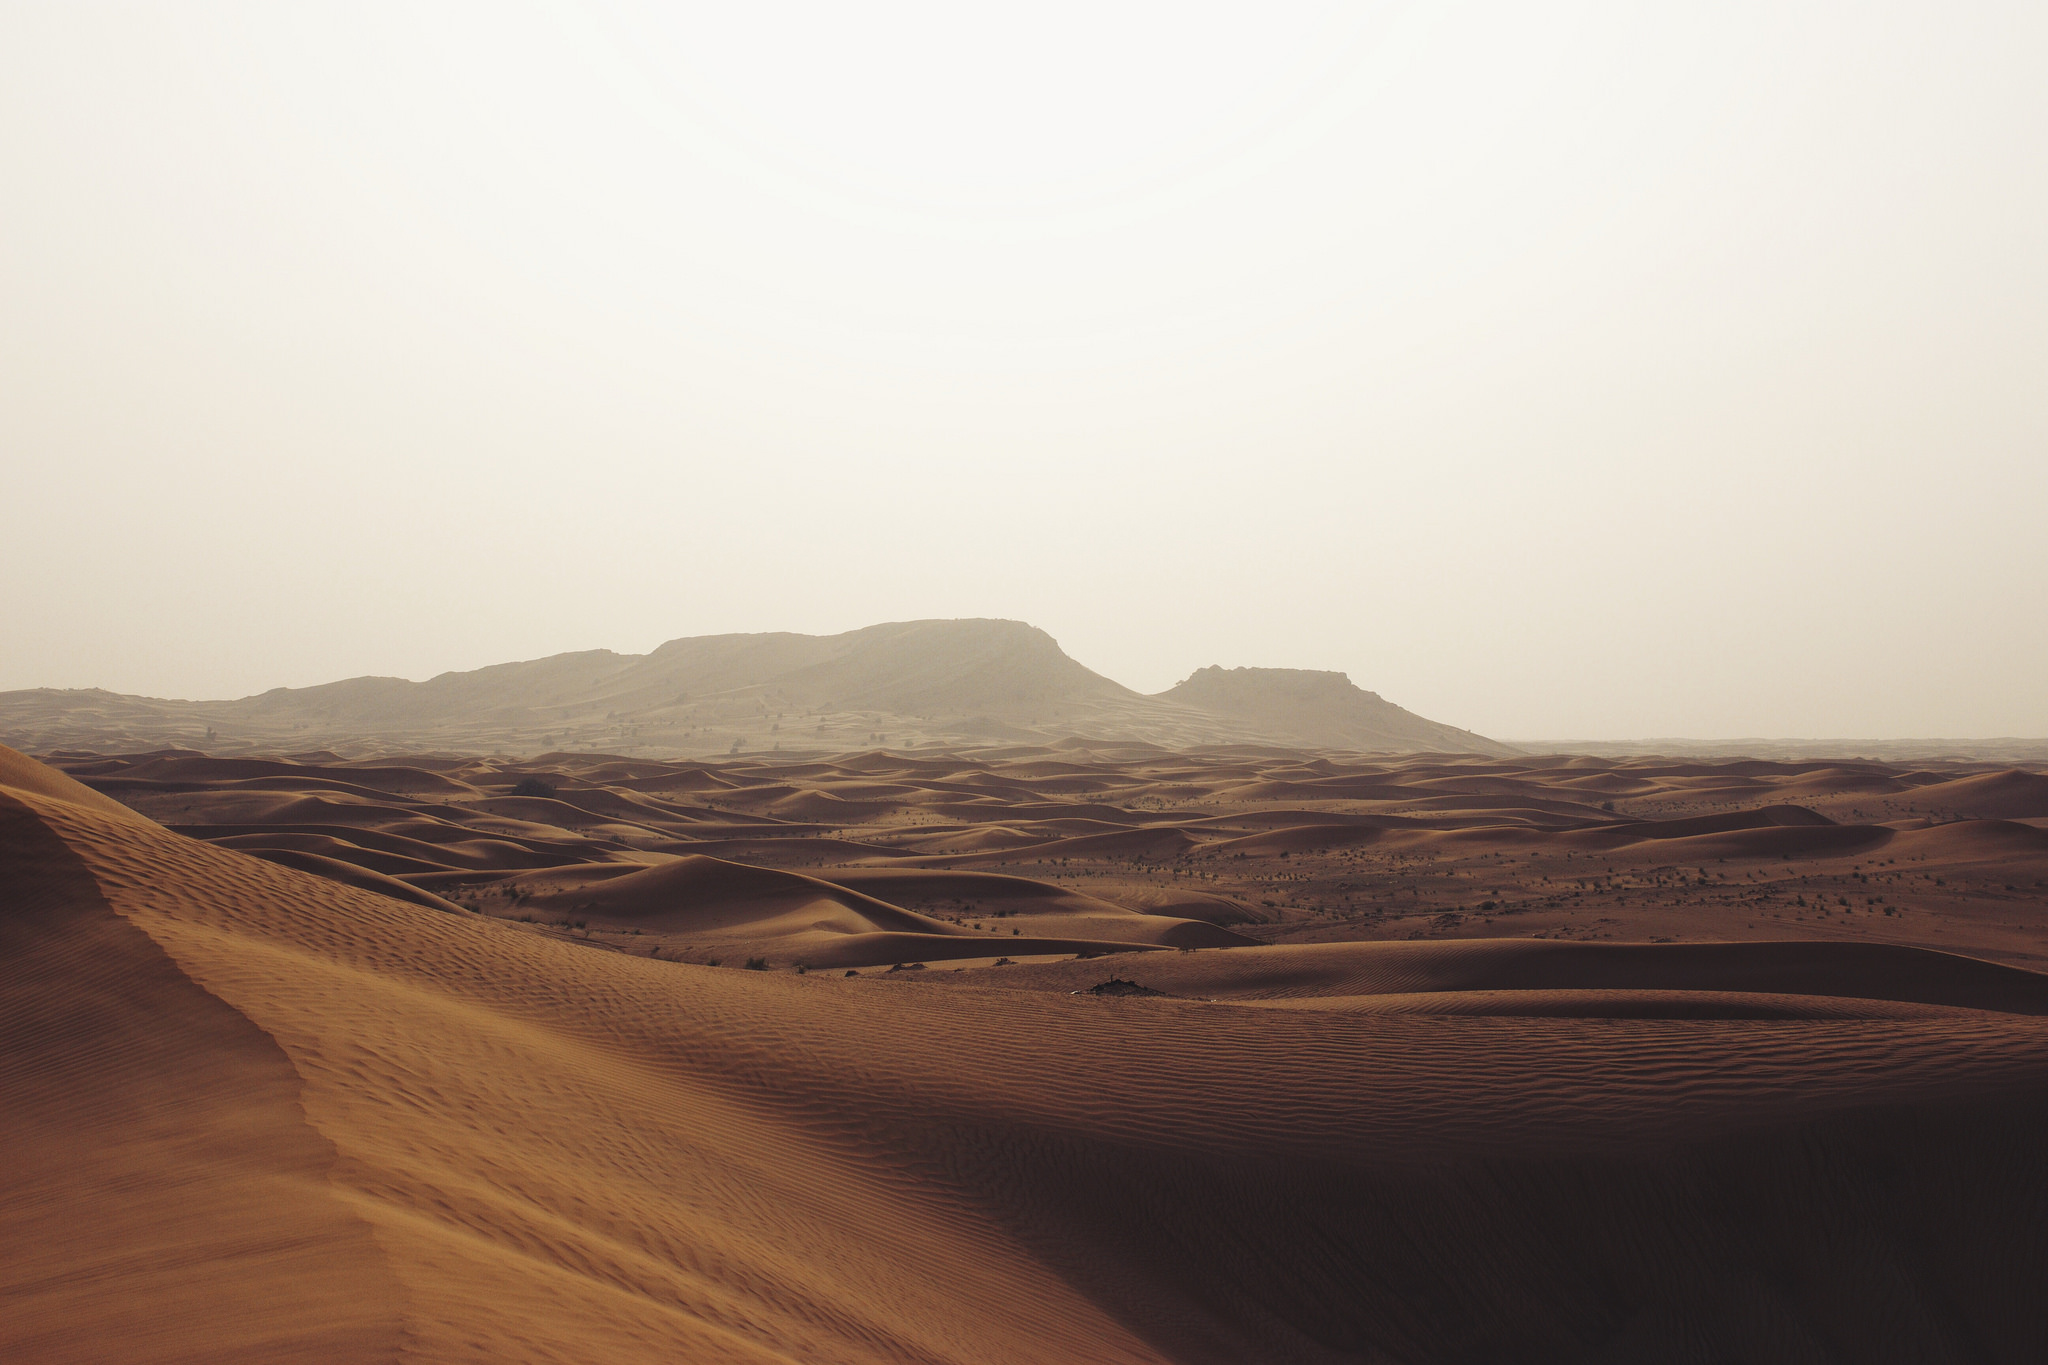
landscape, sand, horizon, desert, scenery, plain, plateau, habitat, sahara, wadi, landform, erg, natural environment, geographical feature, aeolian landform